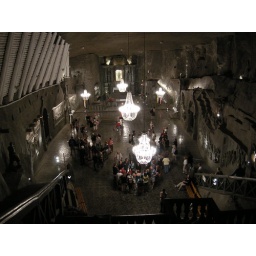
Carved all in salt, apart from the wooden banister I'm lent on, and the white supports to the left